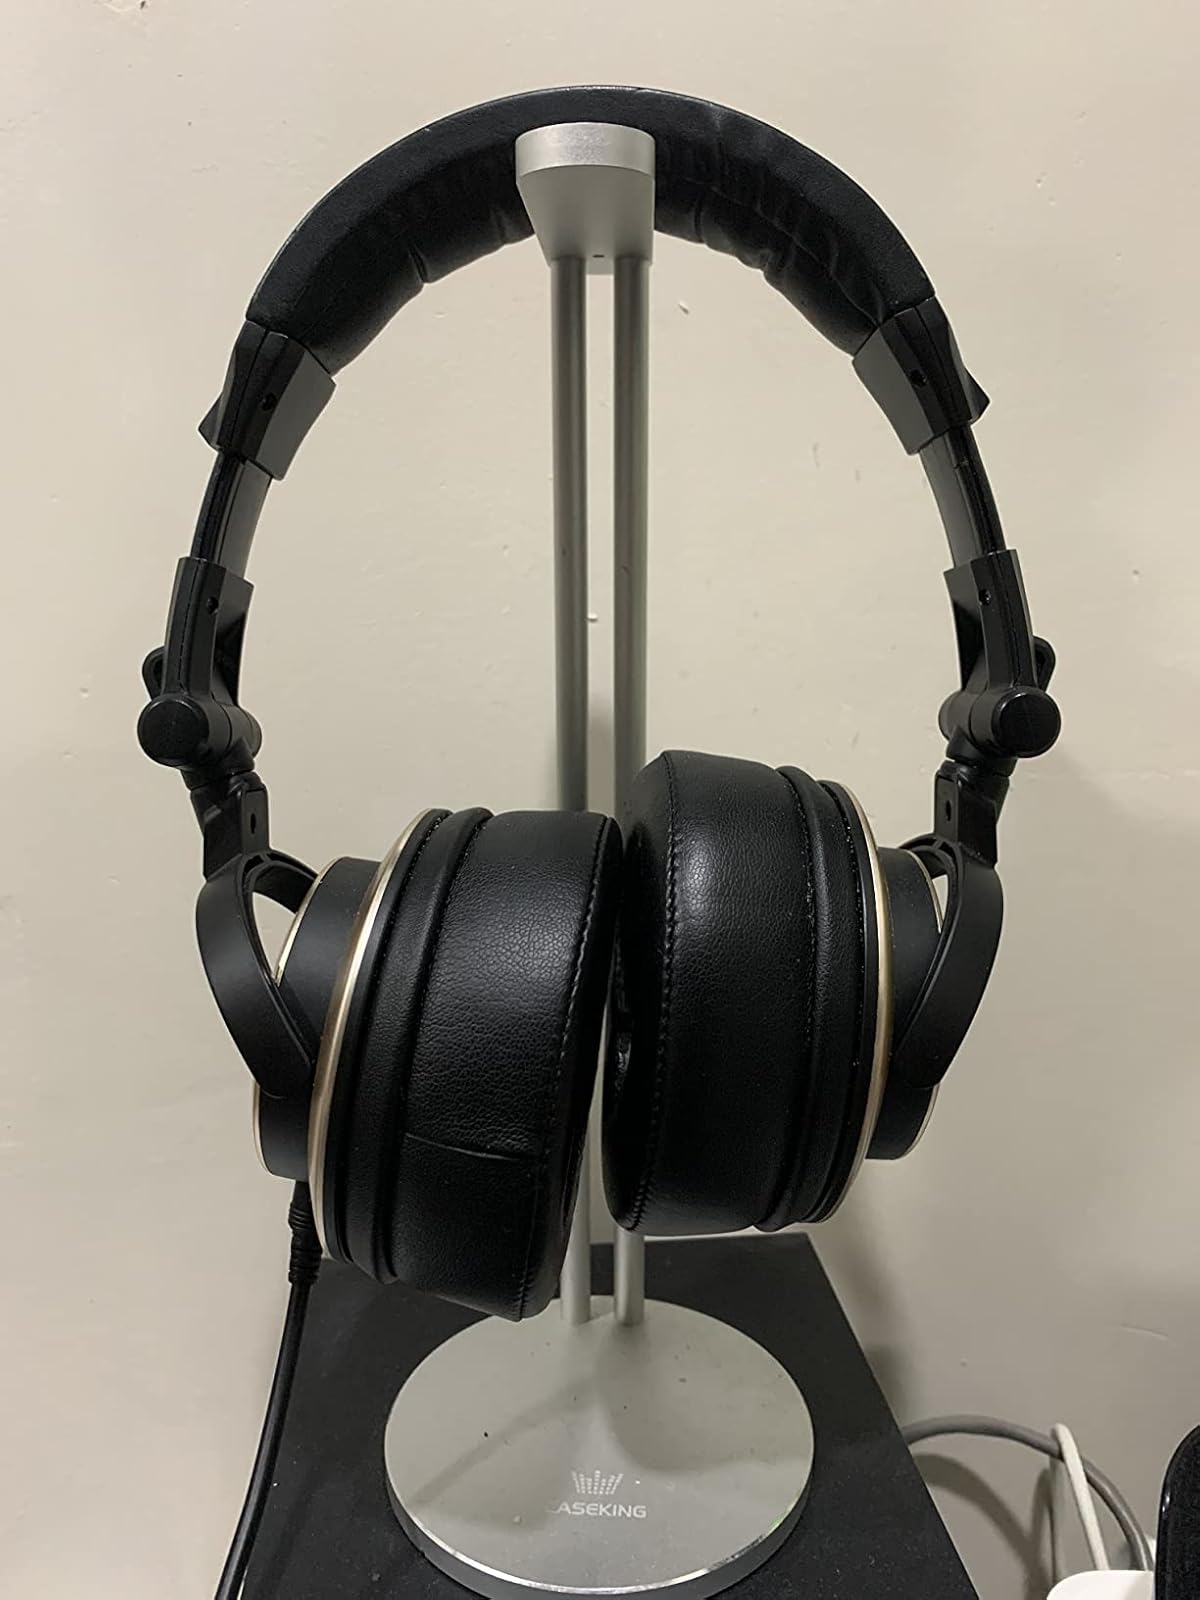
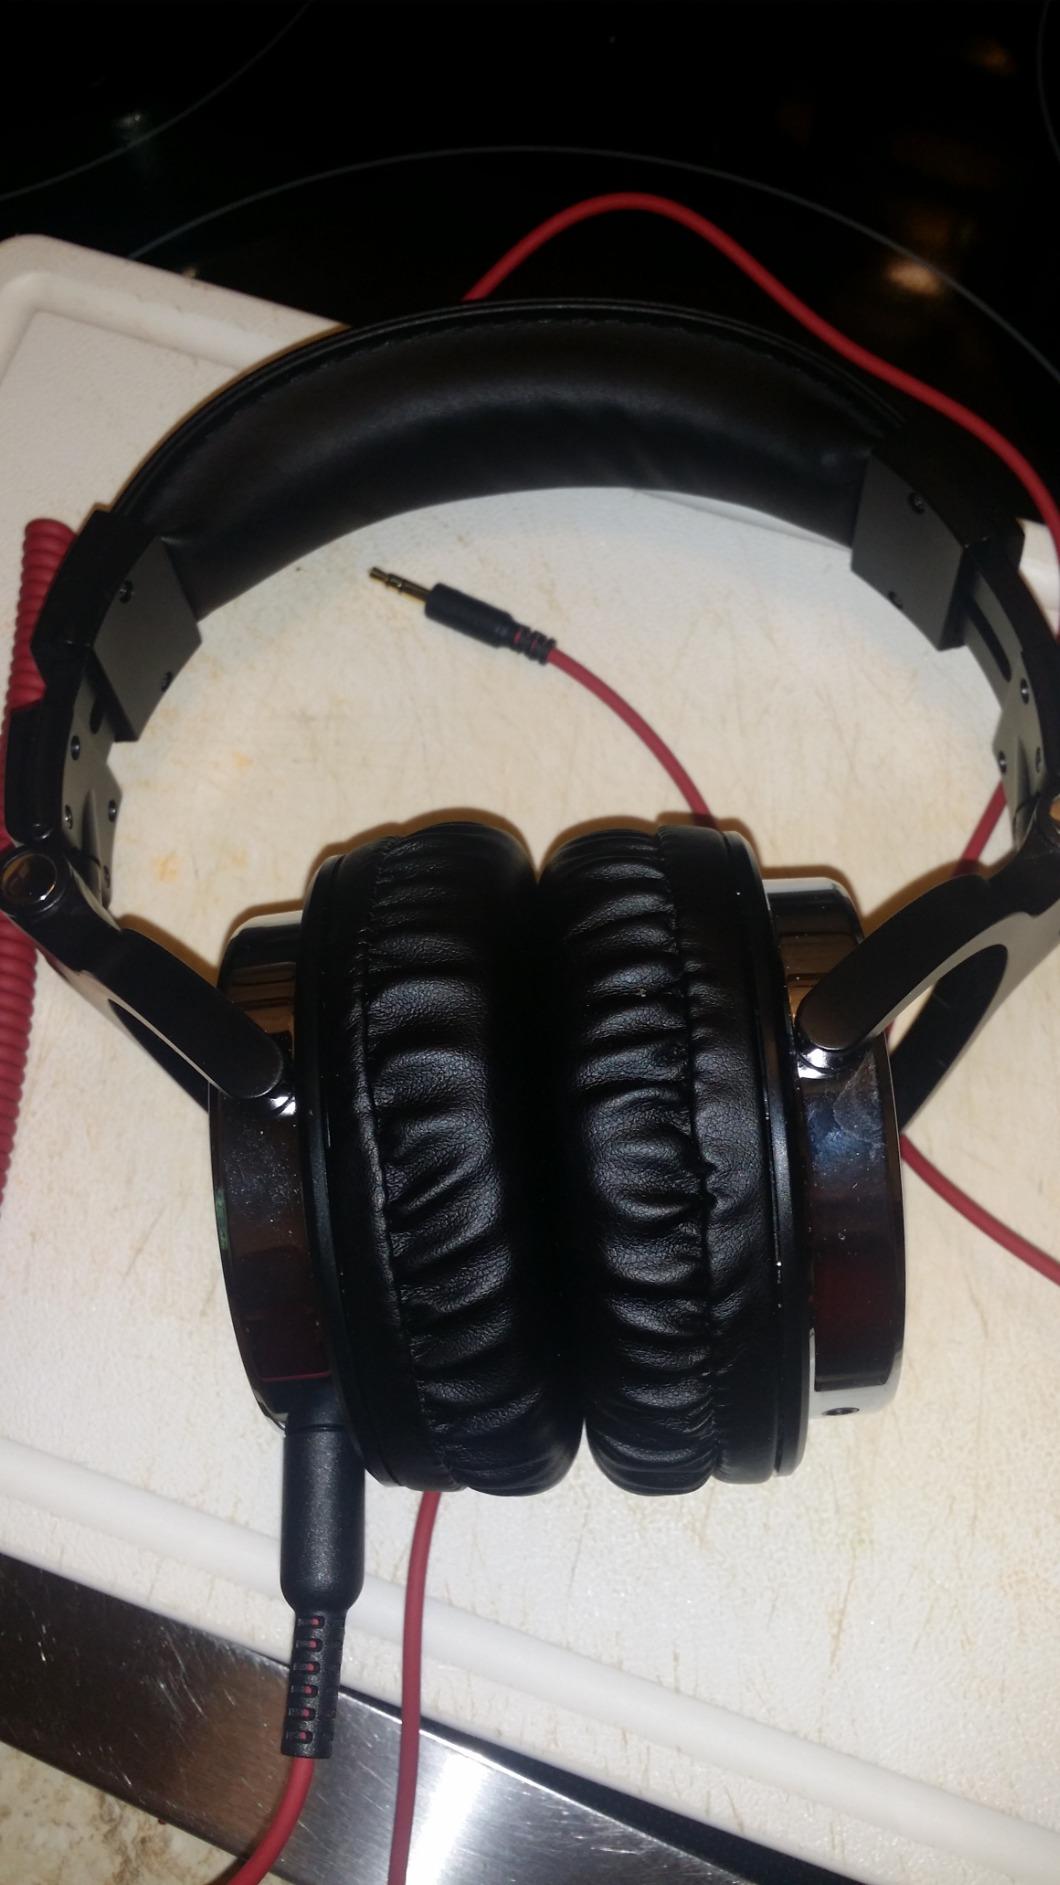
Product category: headphones
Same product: no